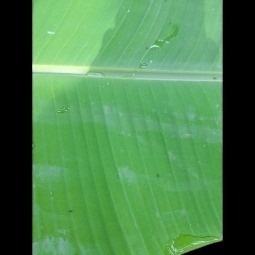
Label: Healthy